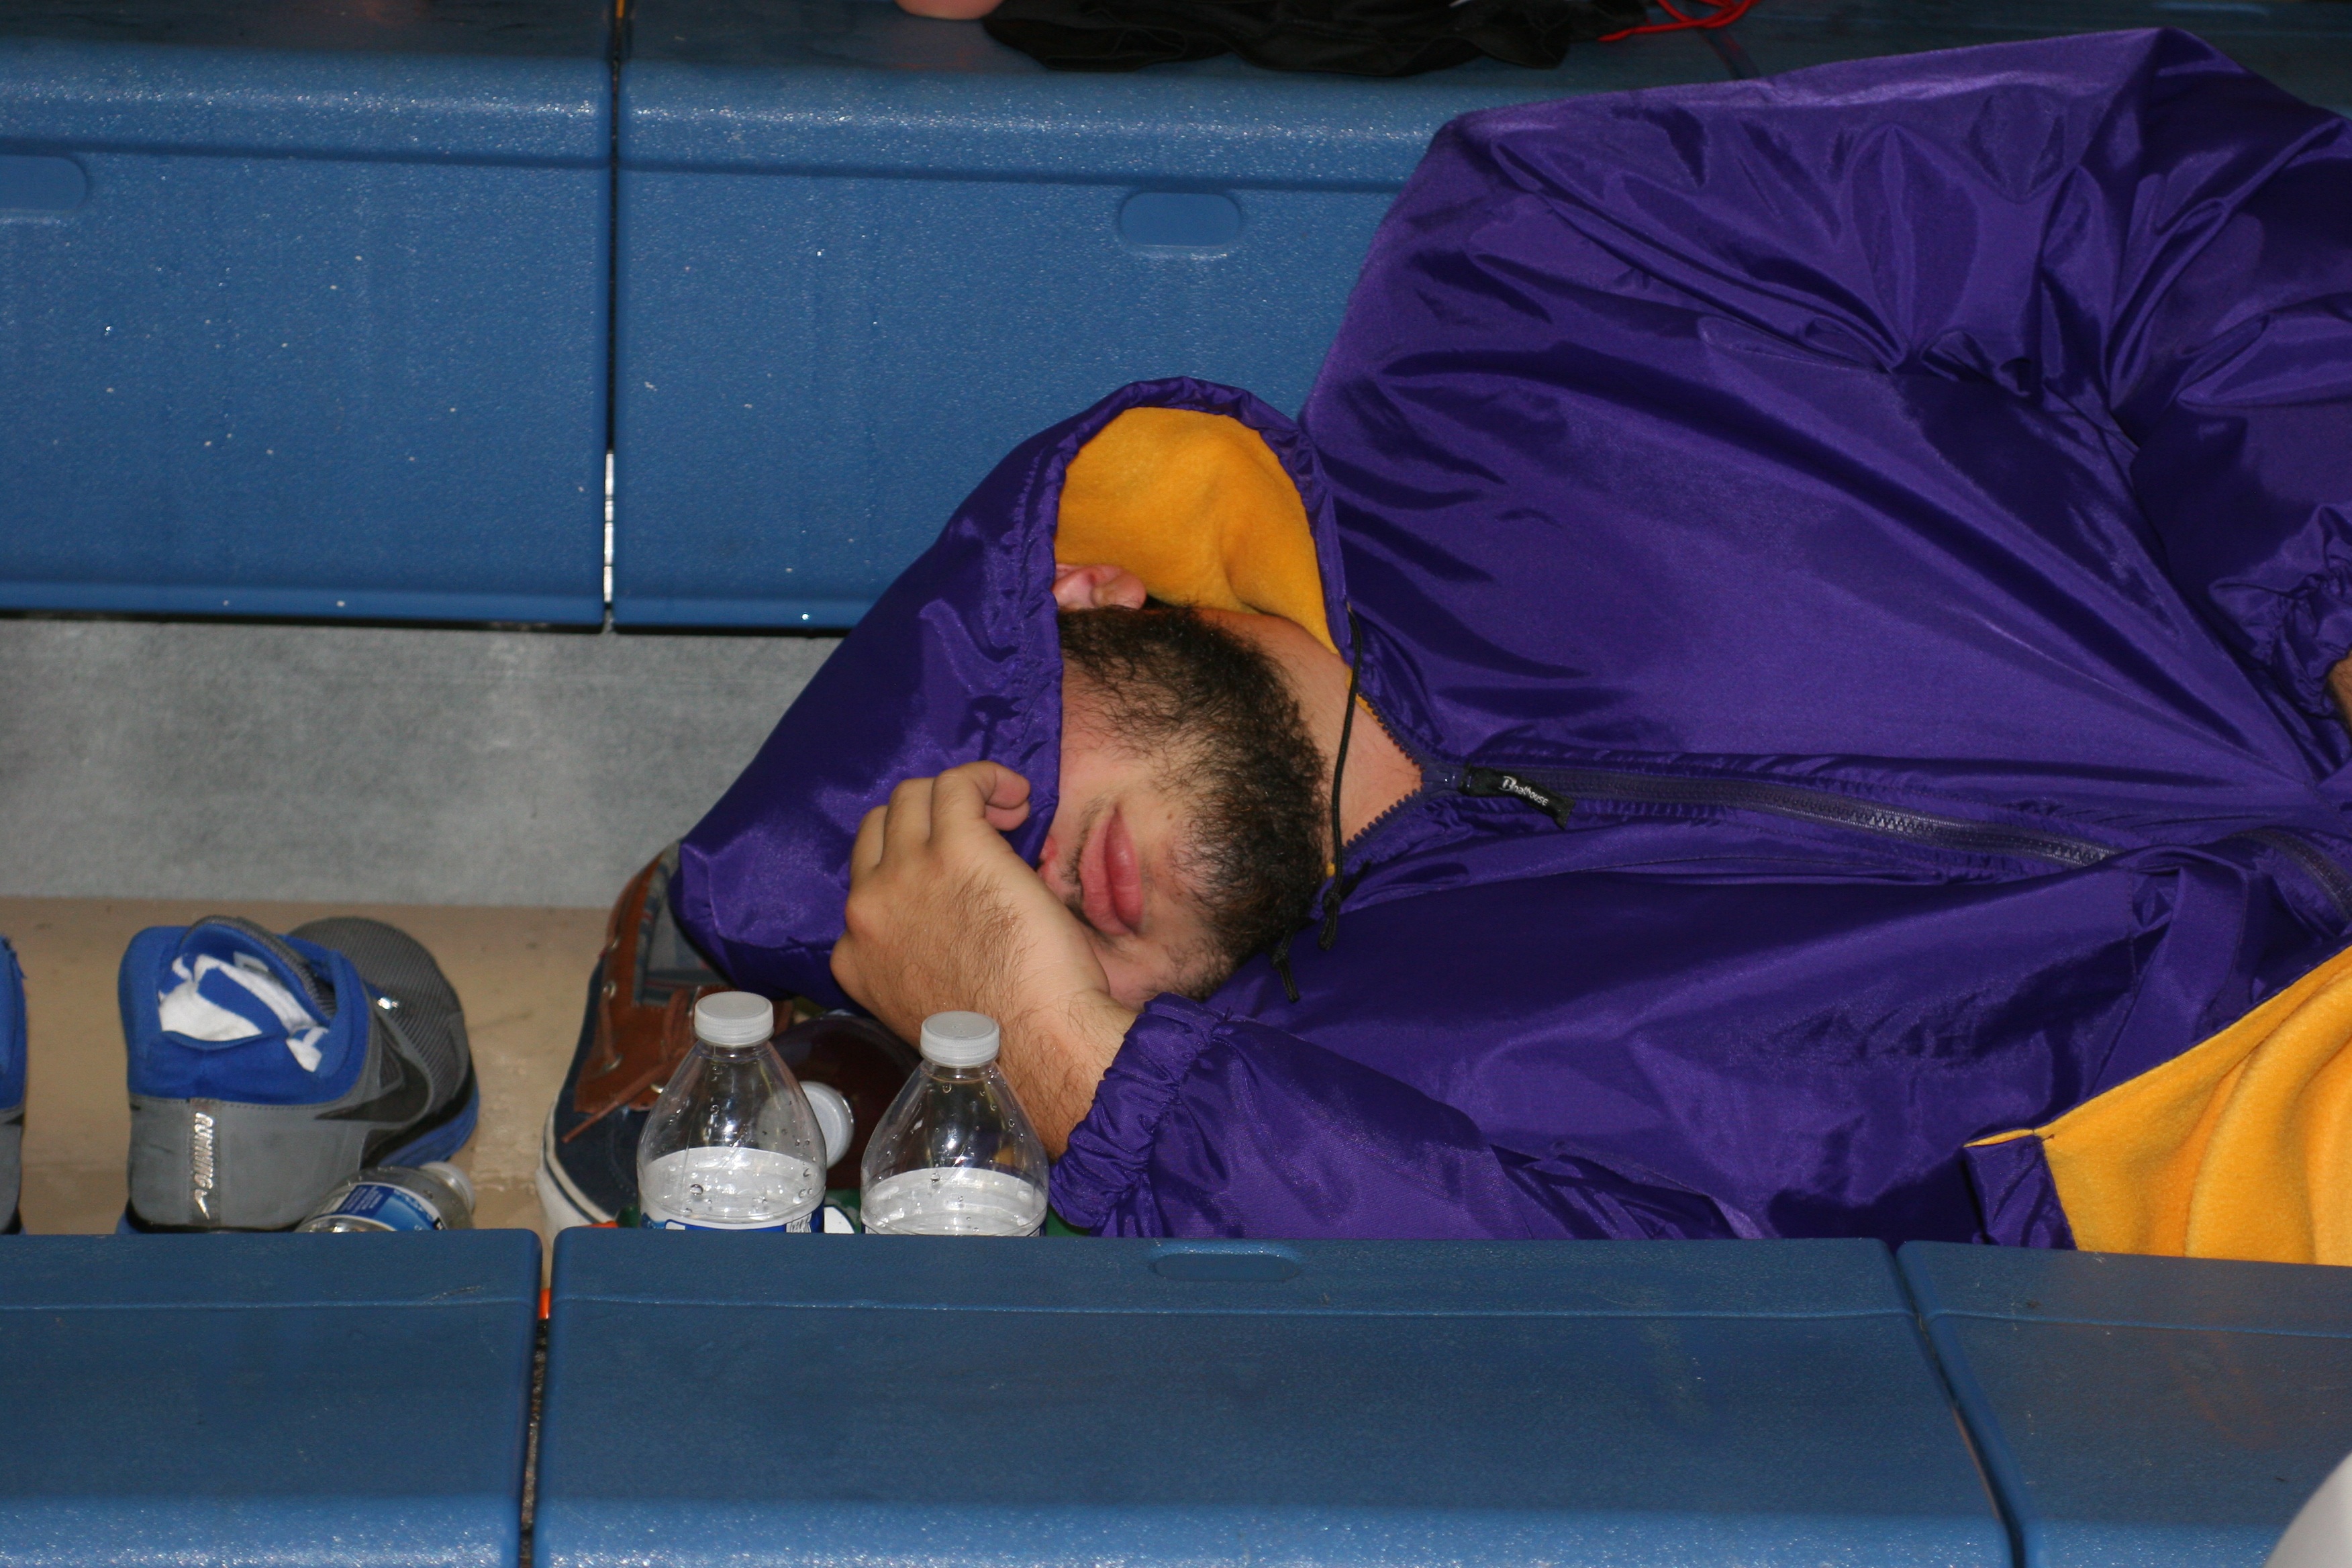
man, color, blue, beard, sleep, hide, tired, lying